Jean-Charles Persil

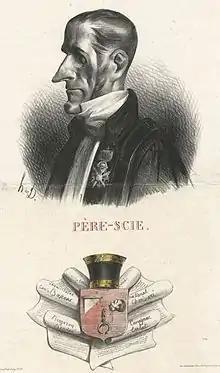
Caricature by Honoré Daumier from "La Caricature" (1833)

Jean-Charles Persil (13 October 1785 – 10 July 1870) was a French politician. He was Minister of Justice and Religious Affairs (1834–1837) during the July Monarchy, a peer of France (1839) and Councillor of State (1852).